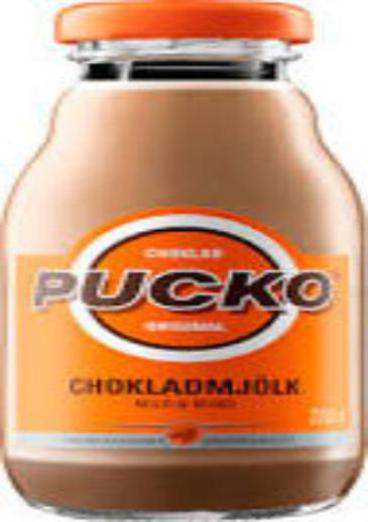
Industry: Food